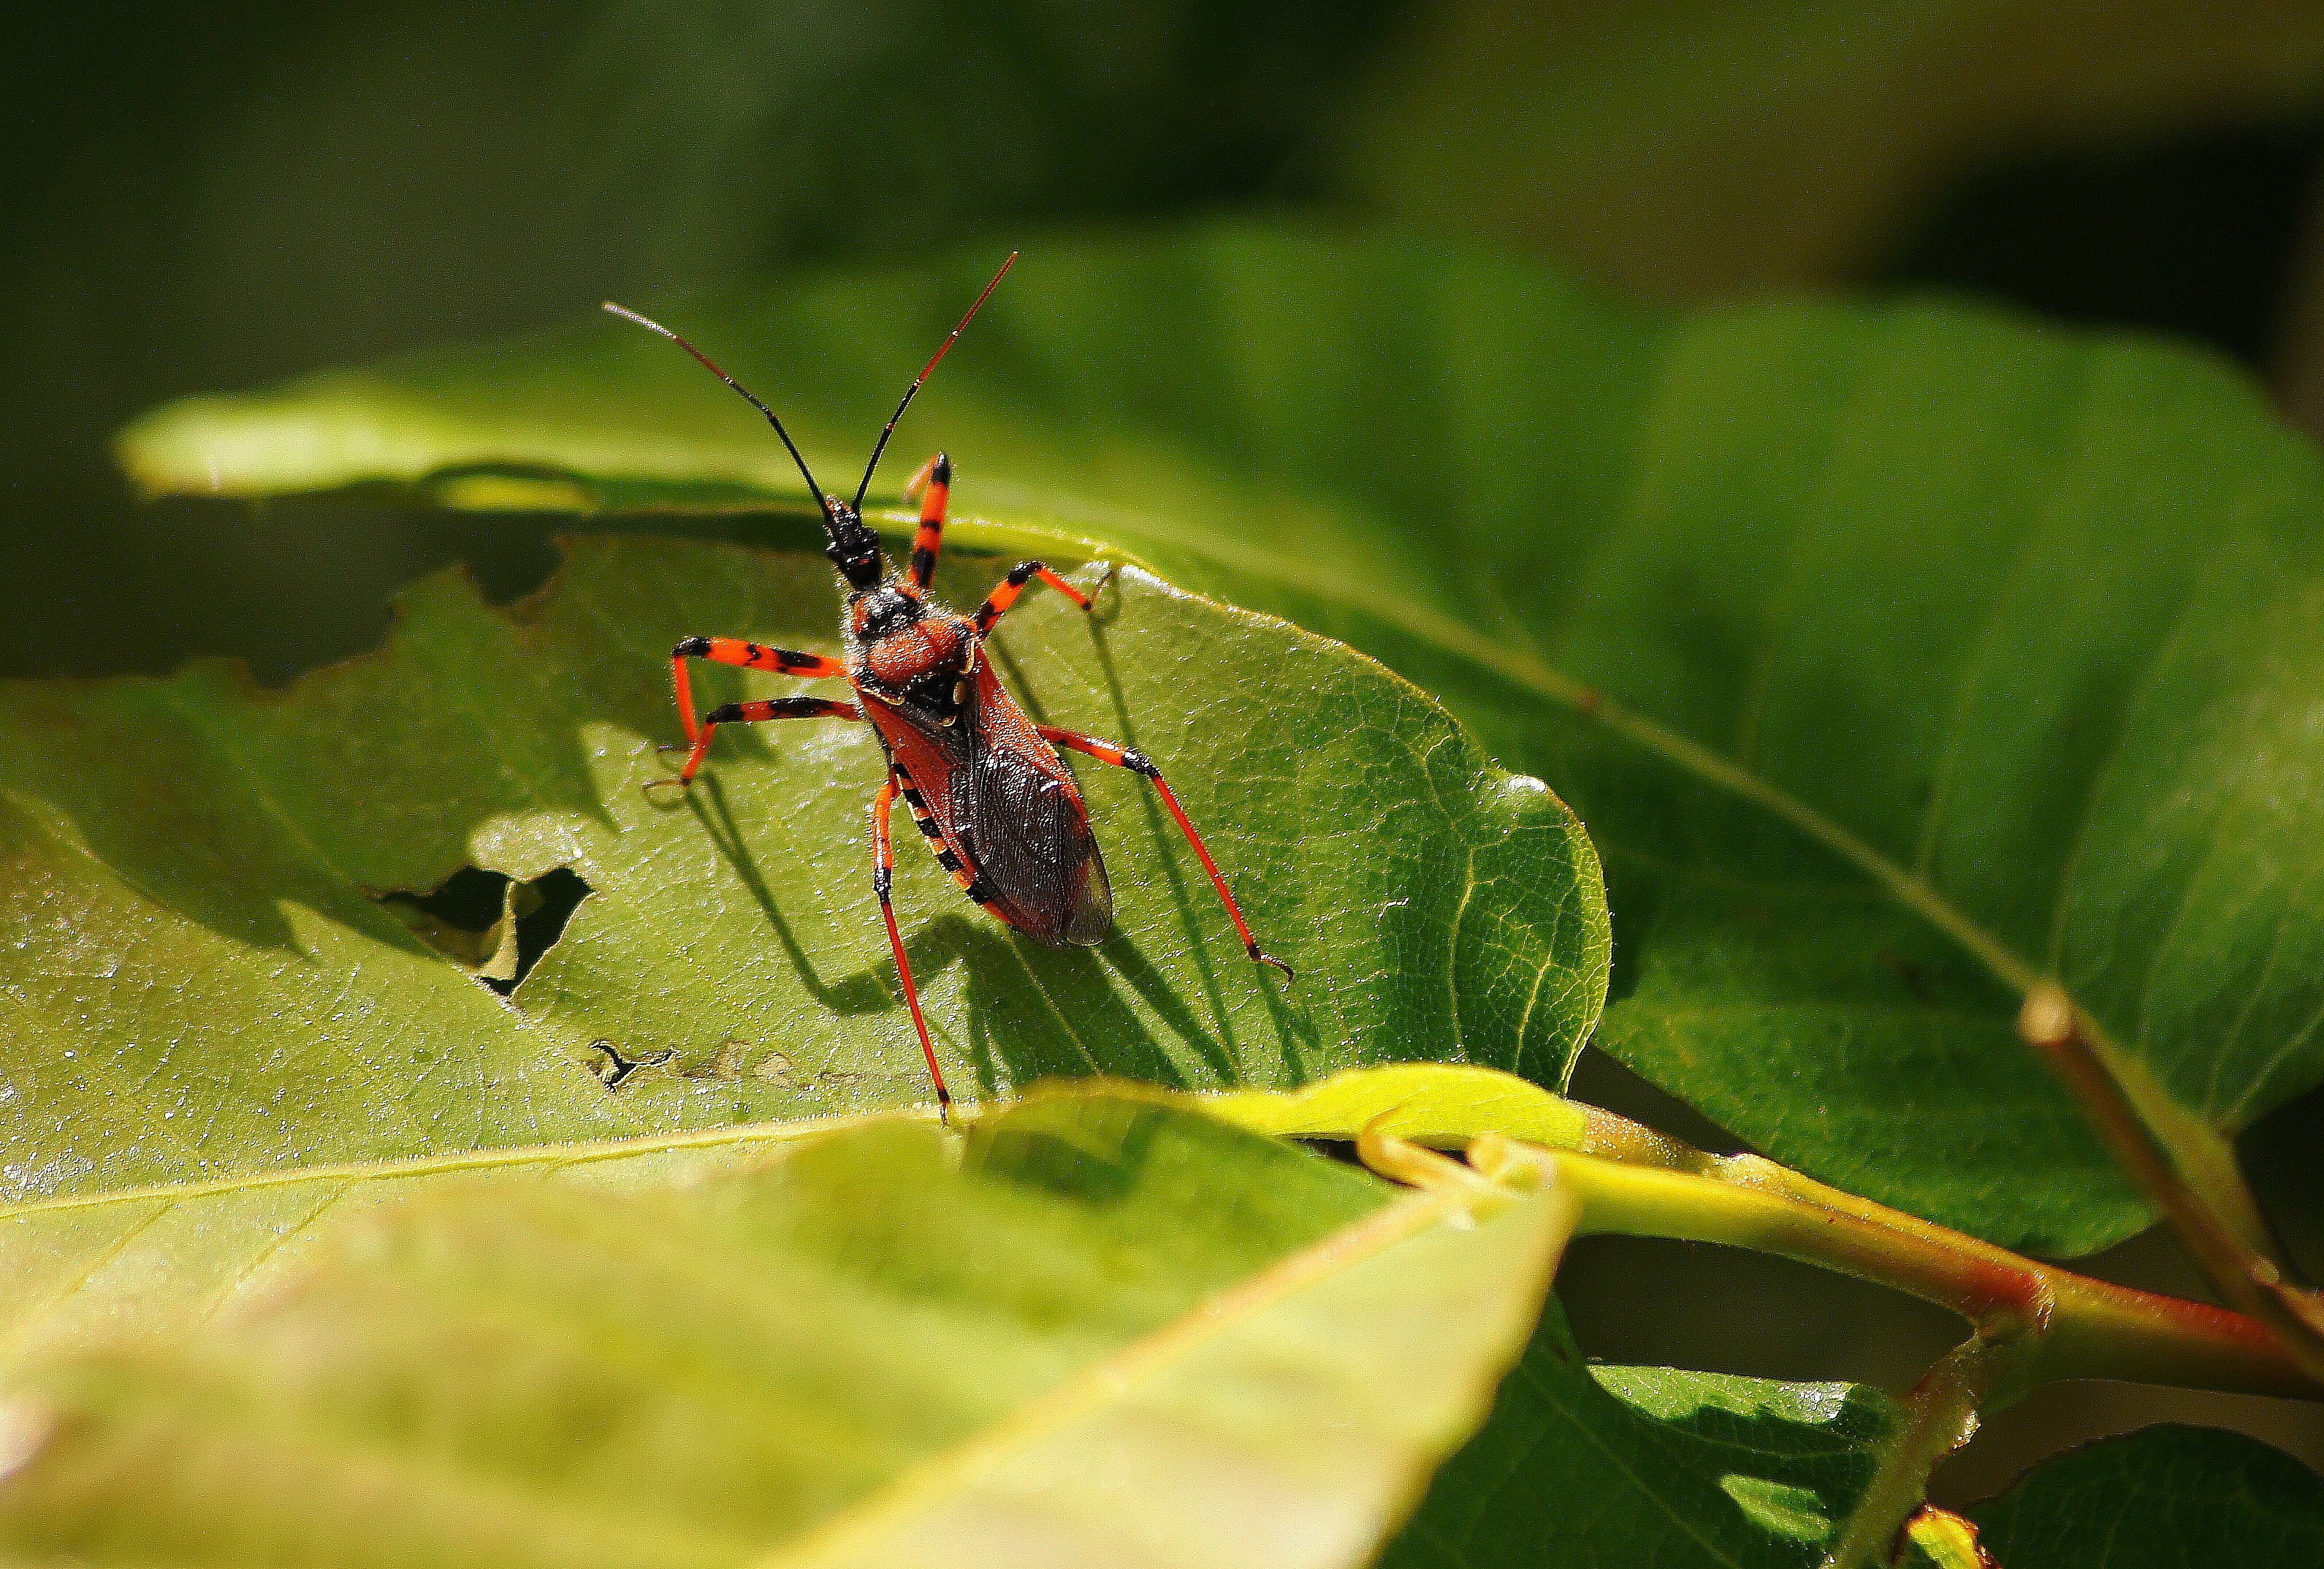
nature, photography, leaf, flower, green, insect, macro, fauna, invertebrate, close up, animals, naturaleza, ggl1, animales, sonya55, macro photography, arthropod, leaf beetle, plant stem